Rat Fever

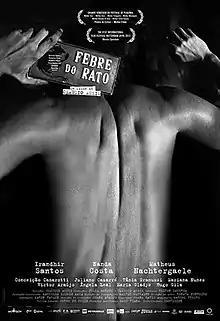
Film poster

The film premiered at the 2011 Paulínia Festival, where it won Best Film and seven other awards. It also showed at the 2012 International Film Festival Rotterdam. It also won São Paulo Association of Art Critics Award for Best Picture in 2012 and the Havana Star Prize for Best Film (Fiction) at the 2013 Havana Film Festival New York.